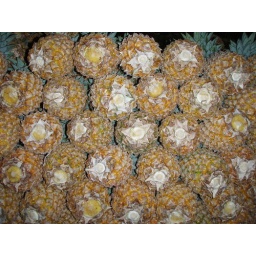
Indian market in Suva, pineapples